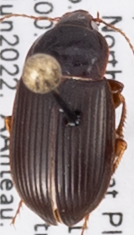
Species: Amara obesa
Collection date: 2022-06-14
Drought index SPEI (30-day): -0.17
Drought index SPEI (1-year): -0.17
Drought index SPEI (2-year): -1.45